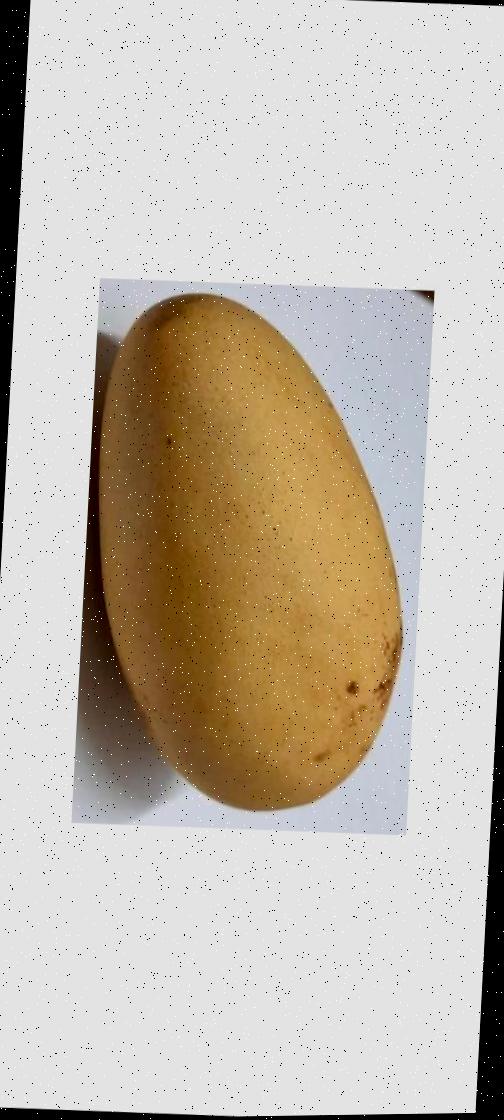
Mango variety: Katimon